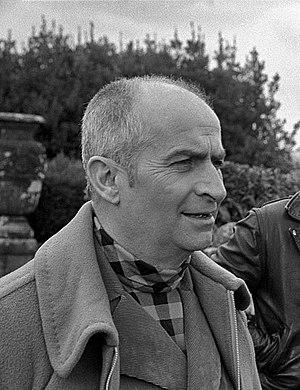
L'acteur français Louis de Funès lors du tournage du film L'Homme orchestre, dans un parc de Bassano Romano, en Italie, en mars 1970.
Le Corniaud est un film comique franco-italo-espagnol réalisé par Gérard Oury, sorti en 1965.
Le 18 octobre 1973, le Boeing 727-228 assurant le vol Paris-Nice est détourné, notamment pour protester contre la sortie du film Les Aventures de Rabbi Jacob, sorti le même jour.